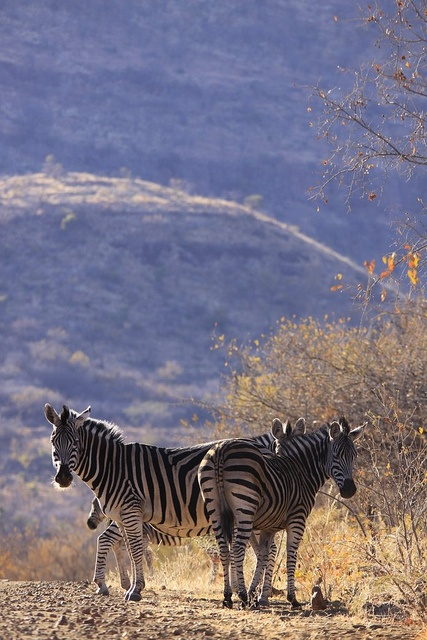
A couple of zebra standing in the grass.
Two zebras in dirt area next to trees.
Several zebras that are standing together on some dirt.
Three zebra are standing near tall brown grass.
Two zebra standing next to each other on a hill.